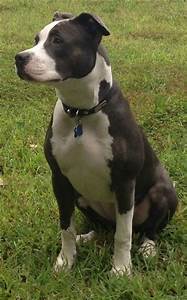
Label: dog